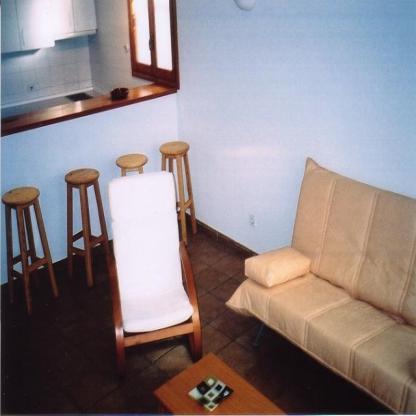
Scene: Indoor